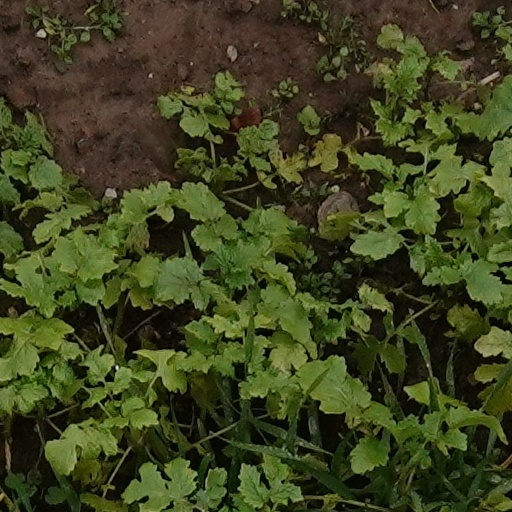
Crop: wheat